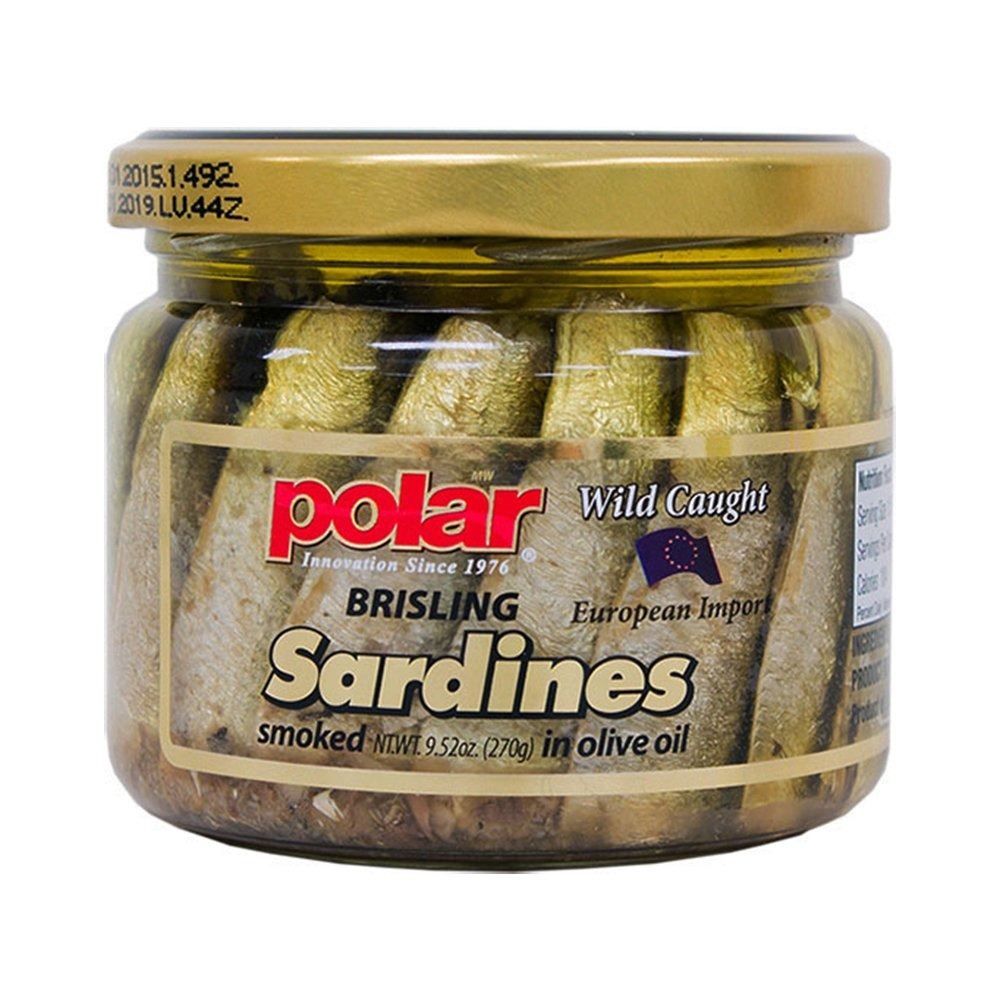
Item Name: MW Polar Smoked Brisling Sardines in Olive Oil in 9.5oz. Jar (Pack of 6)
Bullet Point 1: 【BRISLING SARDINE vs SARDINE】: Polar Smoked Brisling Sardines in Olive Oil 9.5 oz jars are hand-packed with delicious brisling sardines. Brisling sardines are smaller than typical sardines, with a mild flavor and no noticeable scales. These tiny fish are tender and delicate, great for snacking and cooking.
Bullet Point 2: 【WILD CAUGHT & SUSTAINABLE】: Polar Brisling Sardines are wild-caught in the cold Baltic Sea, miles off the coast of Latvia's Capital, Riga. Brislings are naturally full of omega 3 fatty acids, so it makes them perfect for a hearty and healthy meal!
Bullet Point 3: 【NATURALLY SMOKED】: No chemicals here. We smoke them the traditional way with real wood. Other brands may use artificial smoke flavors that are full of unnatural chemicals!
Bullet Point 4: 【READY TO EAT】: Our Brisling Sardines 9.5 oz jars are hand-packed with our delicious sardines. Every can is ready to eat, perfect for on-the-go, snacking, camping, road trips, and cooking. Using BPA free cans, our Brisling Sardines are healthy and tasty.
Bullet Point 5: 【CONVENIENT & CREATIVE】: Enjoy Polar canned seafood in all sorts of ways. Our Brisling Sardines are perfect for small savory dishes, snacks, appetizers, or tapas. Simply heat up a piece a toast and enjoy it with our brisling sardines; it also goes well with pizza or pasta. Polar Brisling Sardines are truly delicious.
Product Description: Our sardines truly are extraordinary. They are imported from the Northern European Country of Latvia. There, they are wild caught in the Baltic Sea and hand-picked through the quality selection process. Each sardine is checked for any imperfections. If any are found, they are thrown out and never included into the quality batch. Once a group of sardines passes the quality check, they are then naturally wood-smoked until perfectly golden. Then the sardines are individually hand-packed, naturally seasoned, and delicately stored in premium refined olive oil. These sardines have the perfect combination of smokiness and freshness in a single bite. Our delicious Brisling Sardines have won over people's hearts and minds, just read the reviews down below! It's now your turn to spoil you and your loved ones with something better. You've tried the rest, now try the best.
Value: 57.0
Unit: Ounce

Price: 42